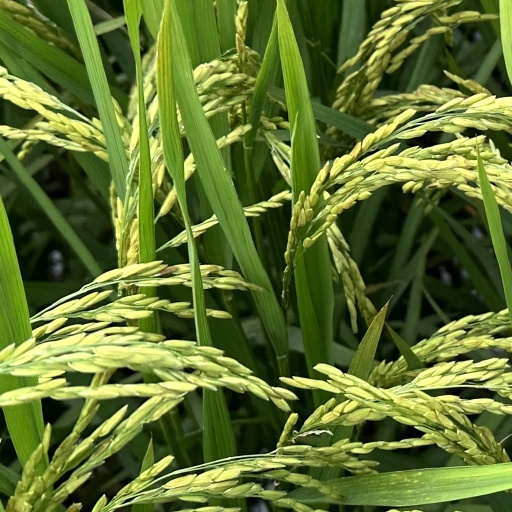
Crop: rice